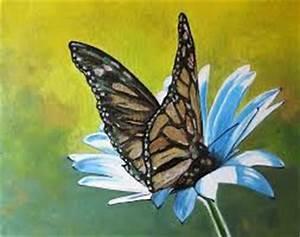
butterfly